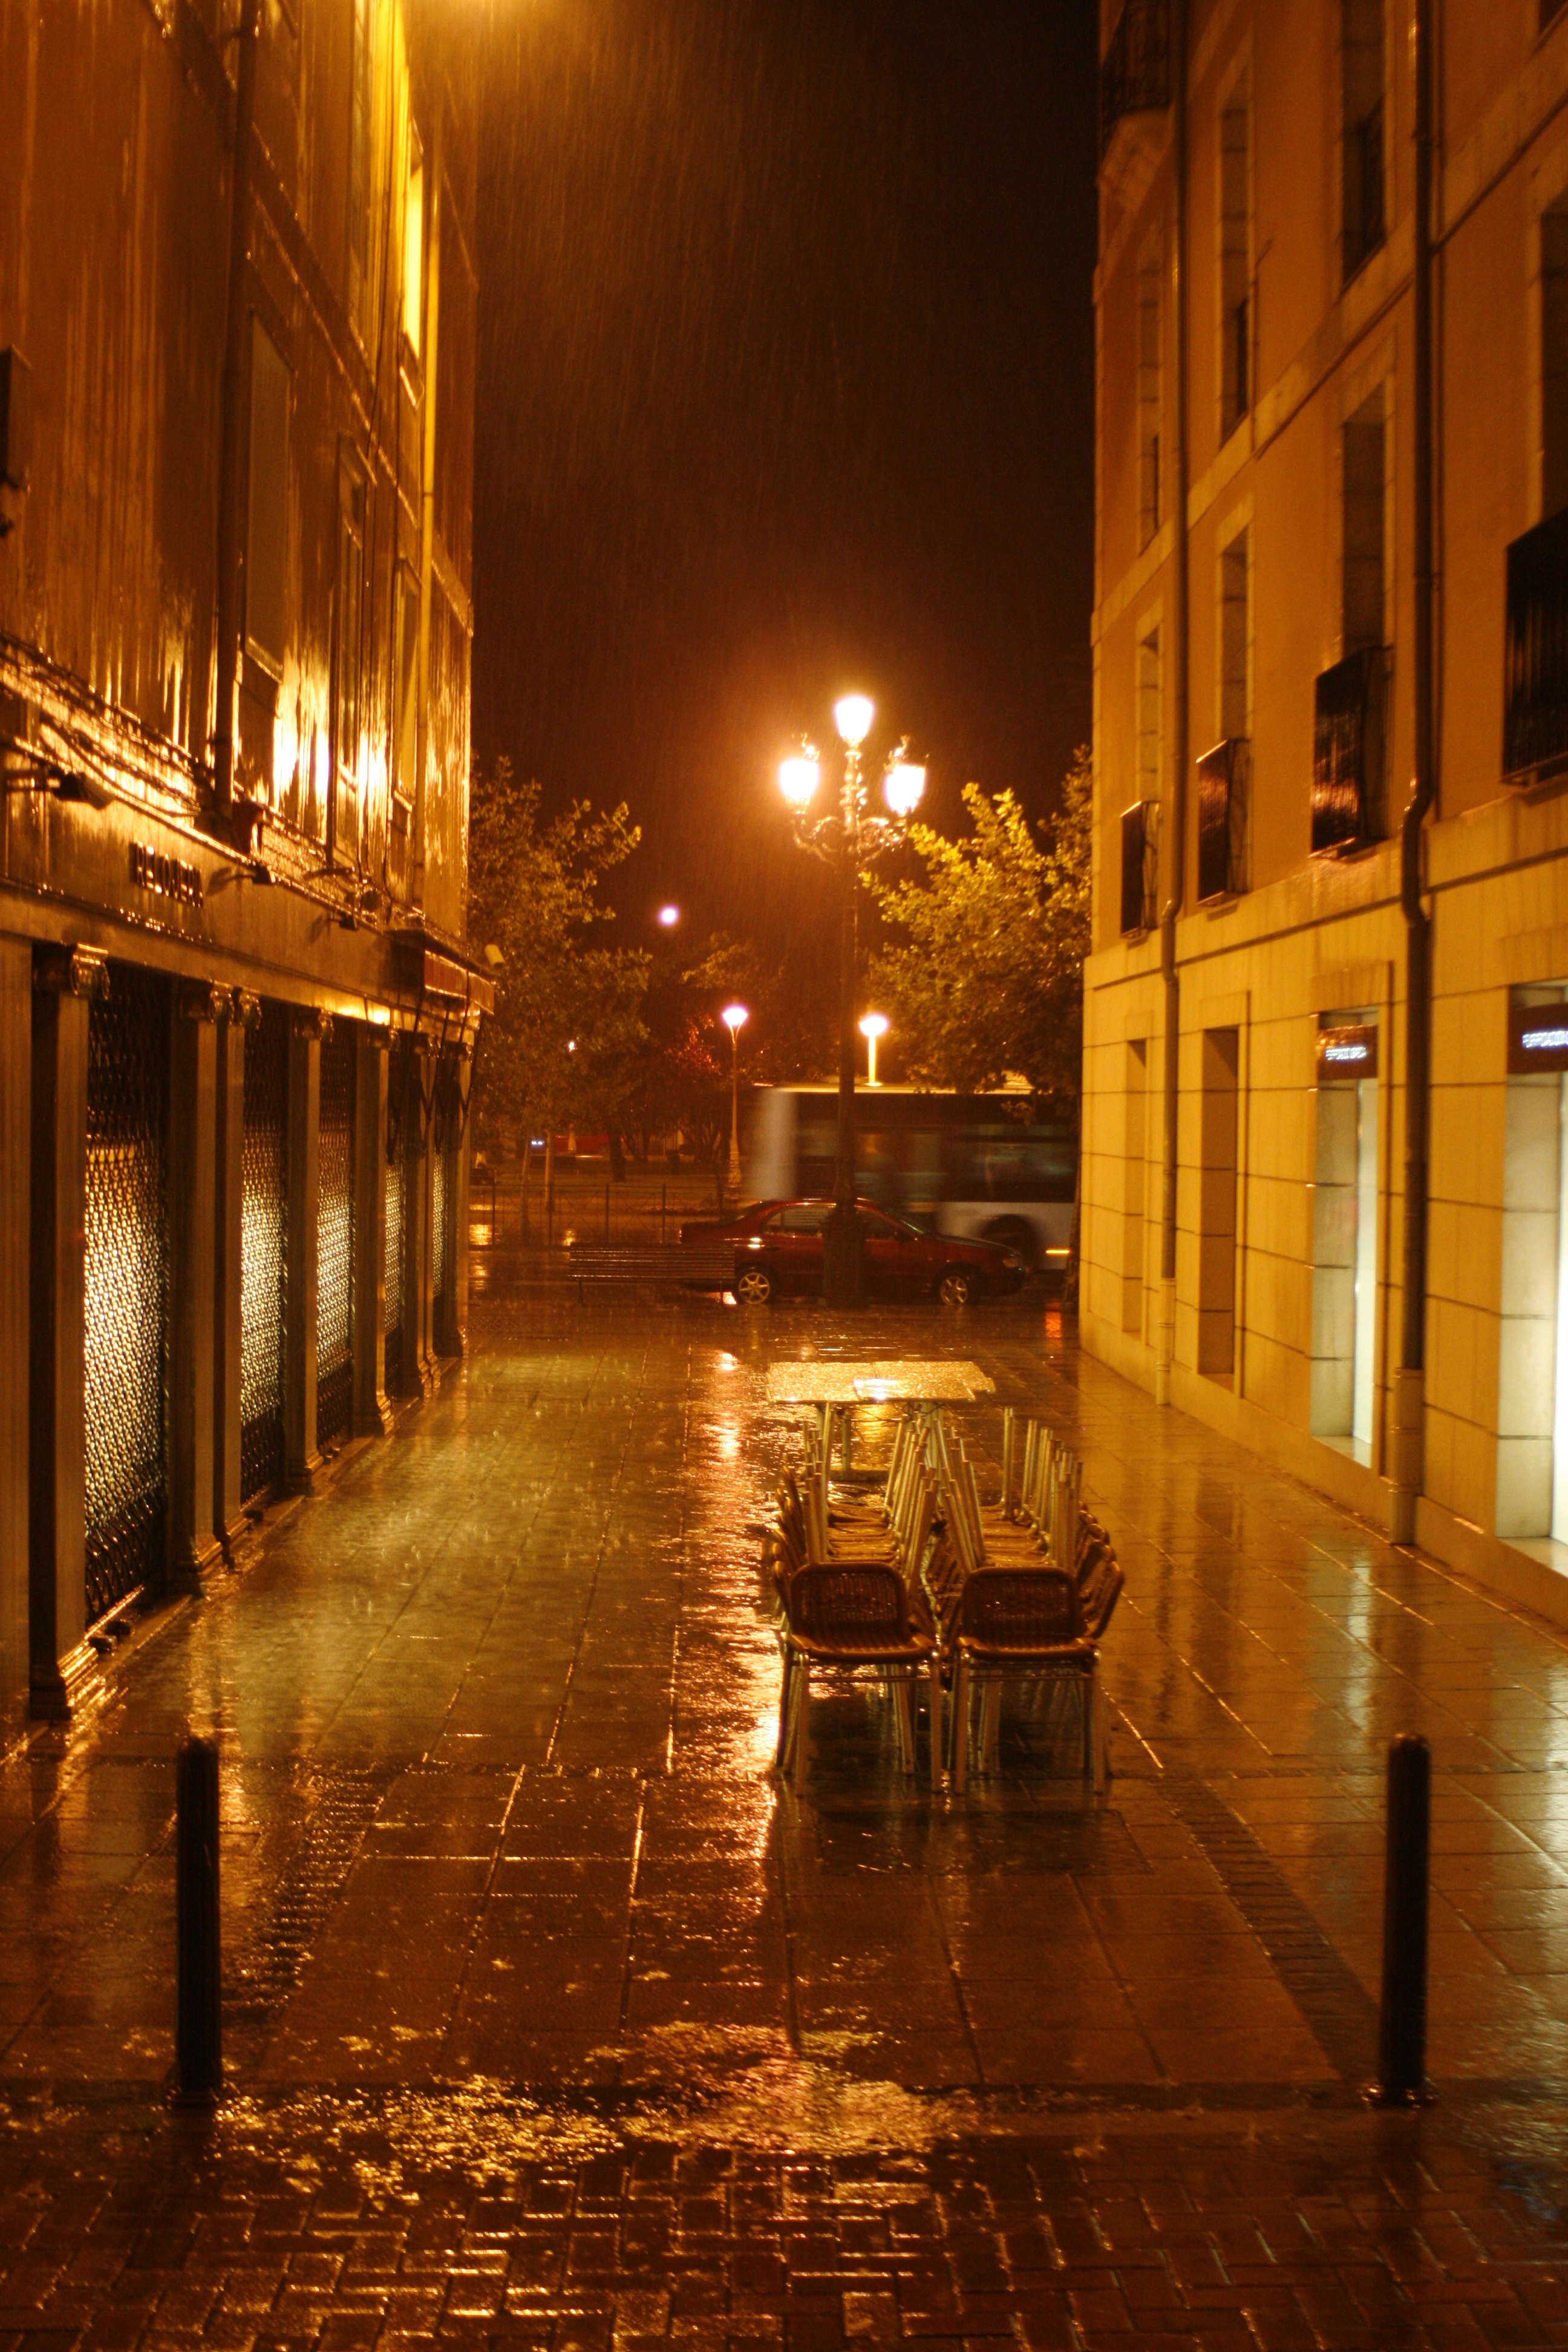
light, road, street, night, morning, rain, wet, alley, city, cityscape, downtown, walk, evening, reflection, weather, darkness, lighting, infrastructure, damp, urban area, human settlement